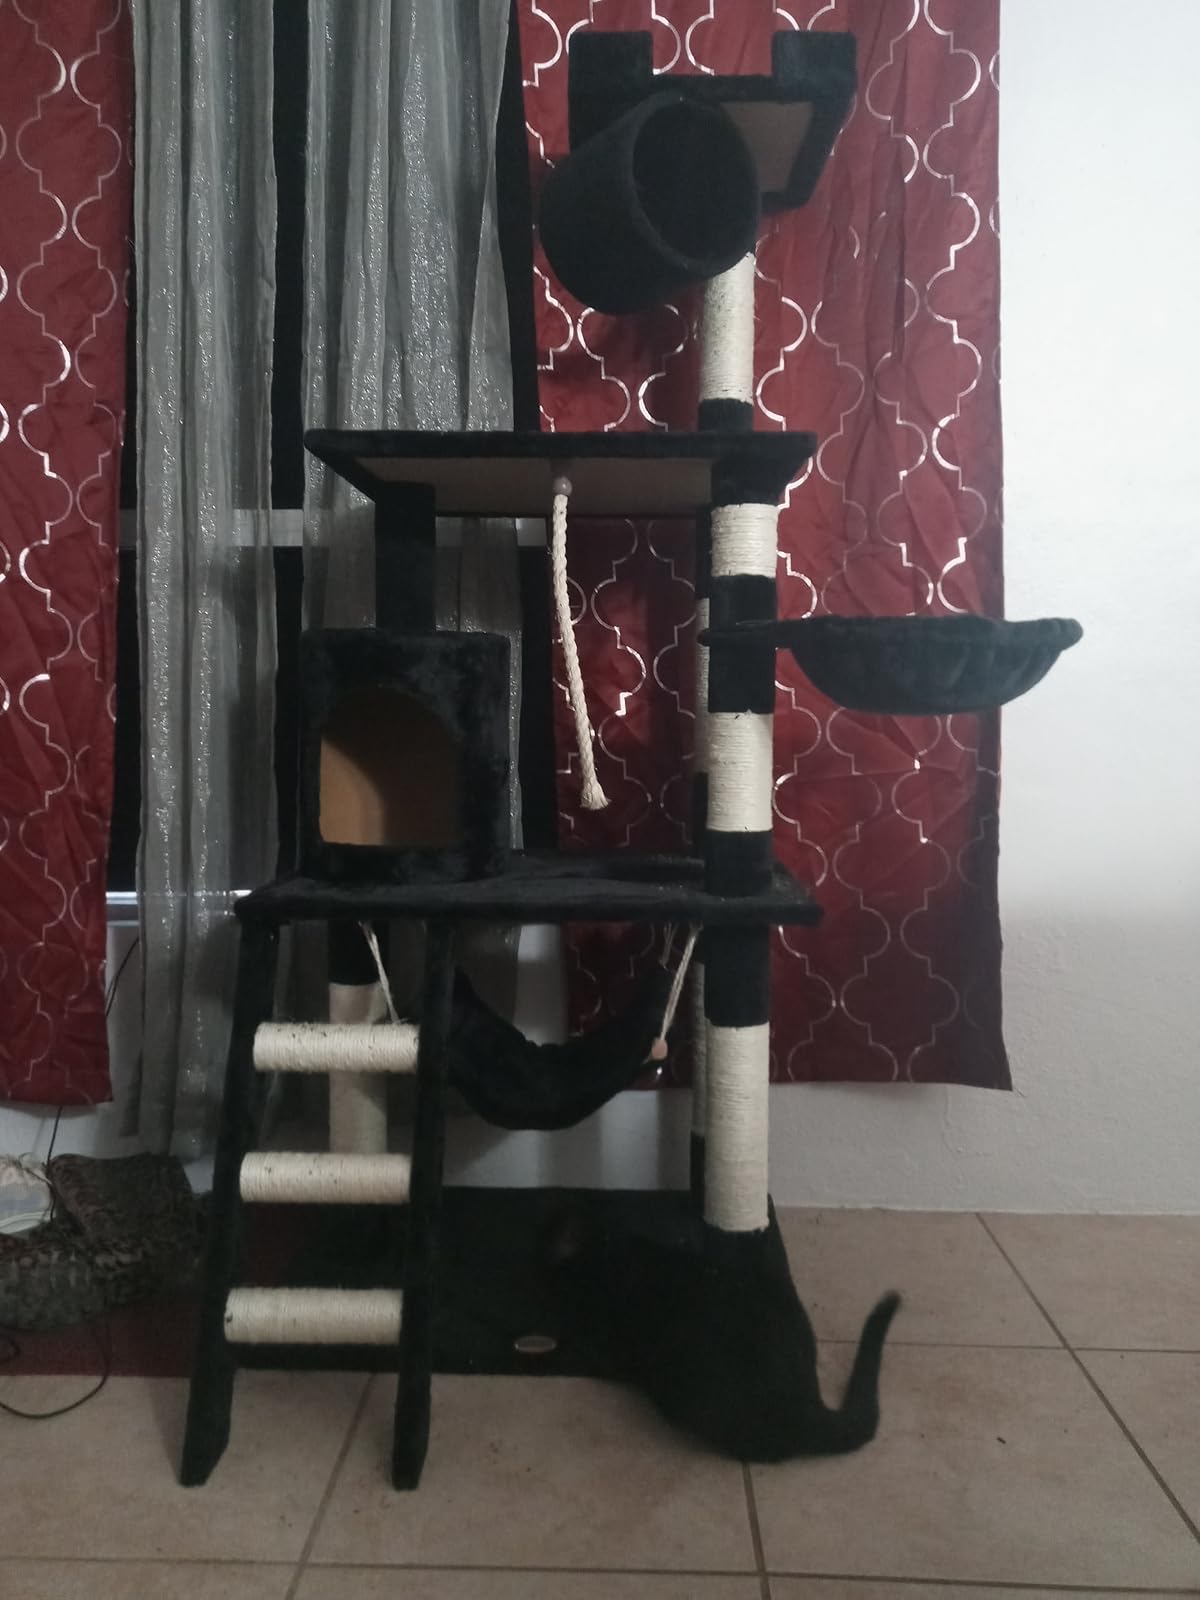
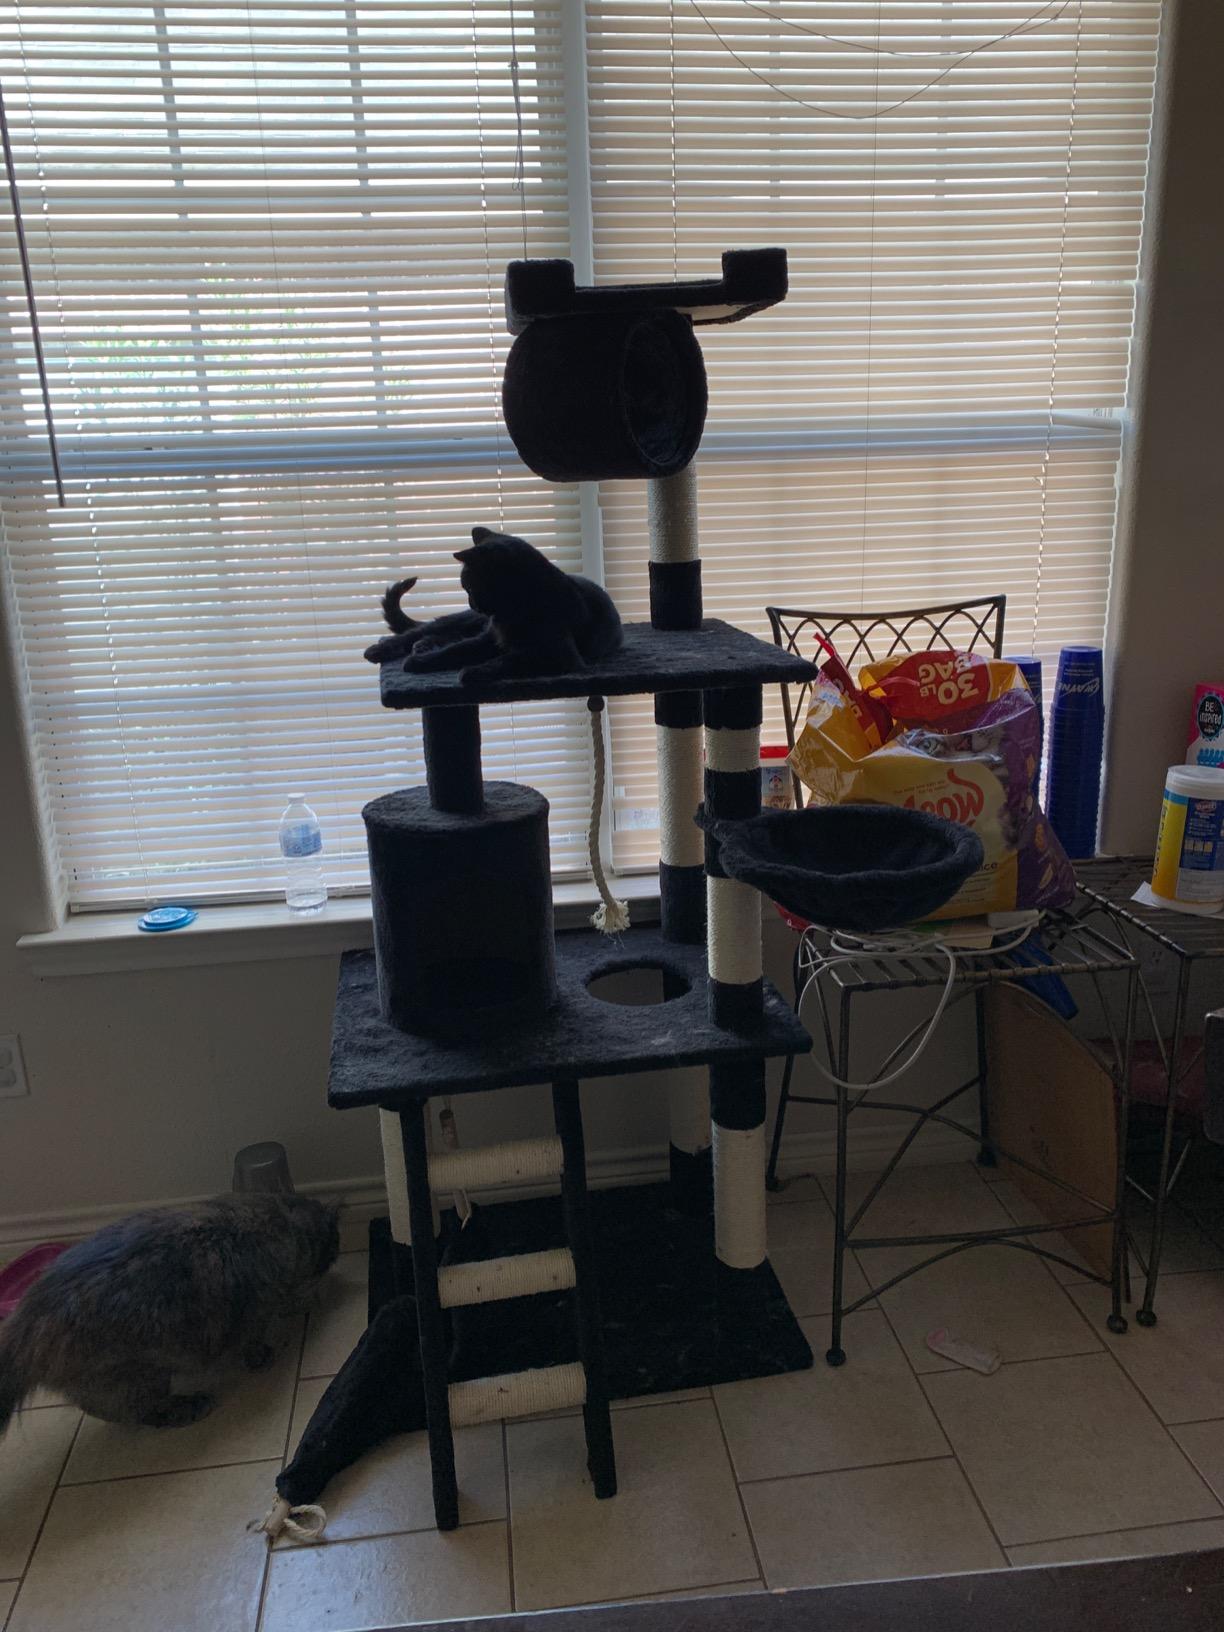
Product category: items_cat tree
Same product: yes